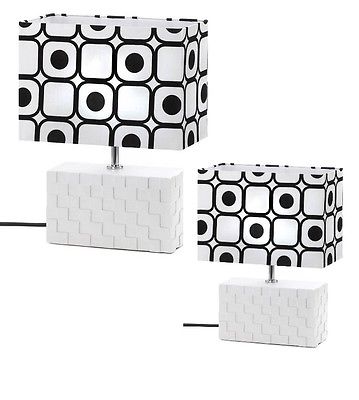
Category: lamp